Burhou

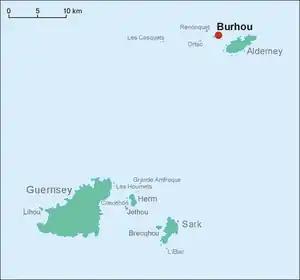
Burhou is north west of Alderney

Despite being isolated, and inhabited briefly and infrequently, Burhou has a long history. Formerly, like the rest of the English Channel, it would have been linked to both modern-day England and France by dry land many thousands of years ago.